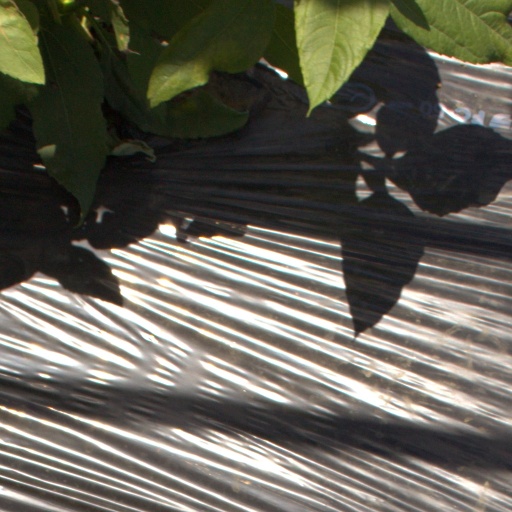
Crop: Jerusalem artichoke